Karmenu Vella

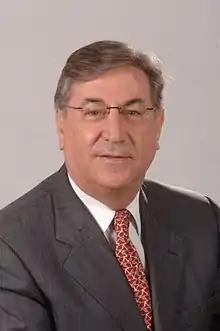
Official portrait, 2014

Karmenu Vella (born 19 June 1950) is a Maltese politician and former member of the European Commission, in charge of Environment, Maritime Affairs and Fisheries between 2014 and 2019. He has been one of the longest serving Maltese Parliamentarian with the Maltese Labour Party. He was appointed Companion of the National Order of Merit of Malta in 2019.